LA X

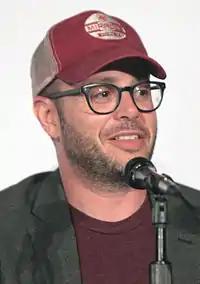
Co-writer Damon Lindelof has said that the final season mirrors the first.

In terms of genre elements, Damon Lindelof has stated that, "We sort of suckered people into this show [by] not presenting it as a science fiction show right out of the gate … "Lost" has really been about the long con, because by the time we get to season 6, it's going to be...crazy!" The premiere will introduce a new narrative technique to the show, following flashbacks in the first five seasons, flashforwards in the third and fourth seasons and time travel in the fifth season. According to Lindelof, who is apprehensive that the audience will not understand or reject it, "the show demands constant shifts to best tell the story. We've known what we were going to do for a couple years now and there's been a tremendous amount of work setting up the premise so it would work." Lindelof has commented that the sixth season will most resemble the first for the show, even including characters sparsely seen since, saying, "We want the show to feel like a loop is closing with this final year", to which Carlton Cuse added that when the characters in the first season "were running around the jungle, things felt intense and surprising. We have a way that we're going to be able to do that in the final season too." Cuse has also stated, "We feel tonally it's most similar to the first season of the show. [The new] narrative device … is creating some emotional and heartfelt stories, and we want the audience to have a chance in the final season to remember the entire history of the show … We're hoping to achieve a circularity of the entire journey so the ending is reminiscent of the beginning." Cuse further explained that the new narrative "doesn't require either a deep investment or in-depth knowledge about the series", keeping in line with ABC Entertainment president Stephen McPherson's conclusion that "you really don't have to have seen the show [to watch the season]. There will be stuff that will go completely over your head for sure, but because of the way that they're telling this last season, it is this beautiful standalone conclusion." For years, Lindelof and Cuse have responded to theories about the greater meaning and answers of the show by pointing out that viewers did not have adequate information to theorize well. Lindelof finally conceded that "by the end of the season premiere of season six, you will have pretty much all the fundamental building blocks you need to put together a...theory as to what it all means and where the show [will] end." Confronted that the bomb detonating would force a timeline change and thus render the past five seasons pointless, Damon Lindelof responded with "Trust us." While producing the fourth season, Lindelof said, "We want people to believe in the stakes of the show. The problem with alternative realities is that you never know when the rug is going to be pulled out from under you. We want the audience to believe that the jeopardy is real. Postulating alternative realities would be an escape valve that would be damaging that as a narrative value … Carlton and I are PRO time-space continuum bending! But we're ANTI-paradox. Paradox creates issues." Actor Terry O'Quinn has divulged that "it is revealed who Locke actually is. Although that's still kind of a mystery of who is that. But there's still a pretty big revelation there."